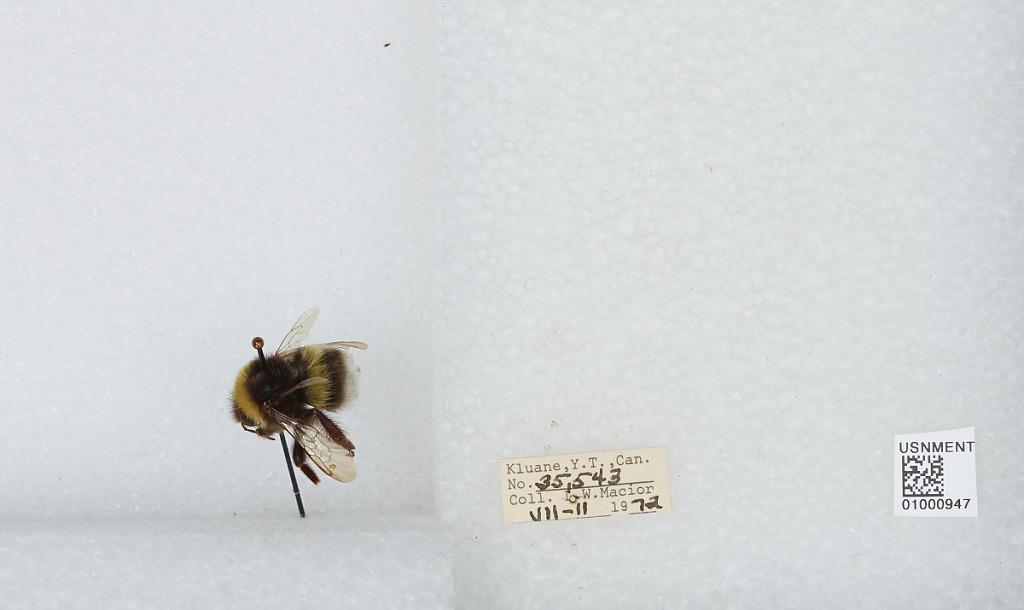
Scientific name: Bombus (Bombus) lucorum (Linnaeus)
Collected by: L. Macior
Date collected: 1972-7-11
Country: Canada
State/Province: Yukon Territory
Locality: Kluane
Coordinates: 60.75, -139.5